Rough Riders of Durango

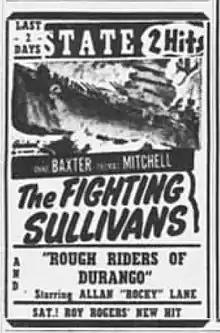
Newspaper advertisement with "Rough Riders of Durango" as second feature

Rough Riders of Durango is a 1951 American Western film directed by Fred C. Brannon and written by M. Coates Webster. The film stars Allan Lane, Walter Baldwin, Aline Towne, Steve Darrell, Ross Ford, and Denver Pyle. The film was released on January 30, 1951, by Republic Pictures.